I believe that we will win!

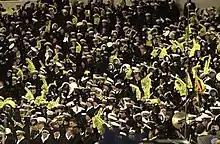
The Brigade of Midshipmen cheer during the 2003 Army–Navy Game. In the buildup to the game, the school sold T-shirts containing "I believe that we will win!".

In 1998, Naval Academy Preparatory School (NAPS) student Jay Rodriguez was assigned to create a chant to be used by his platoon and came up with "I believe that we will win!". It was first used during a NAPS basketball game against the United States Military Academy Preparatory School in Newport, Rhode Island. A year later, now a Naval Academy student, Rodriguez taught it to his classmate, cheerleader Corey Strong, who began using it during the 1999 Army–Navy Game; in the fourth quarter of the 19–9 Navy victory, Strong led the 4,000-student Brigade of Midshipmen in the chant. In 2003, the Midshipmen team showed marked improvement over their 3–30 record in the last three years; during a game against the No. 25-ranked Air Force Falcons at FedExField, Navy students began reciting the chant as the Midshipmen won 28–25. In preparation for the Army–Navy Game later that year, Navy sold T-shirts with the phrase written on them. The chant is currently performed by midshipmen in the closing stages of a victory.